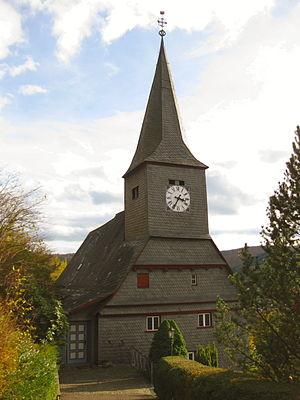
Hatzfeld est une ville allemande située dans le land de Hesse et l'arrondissement de Waldeck-Frankenberg.